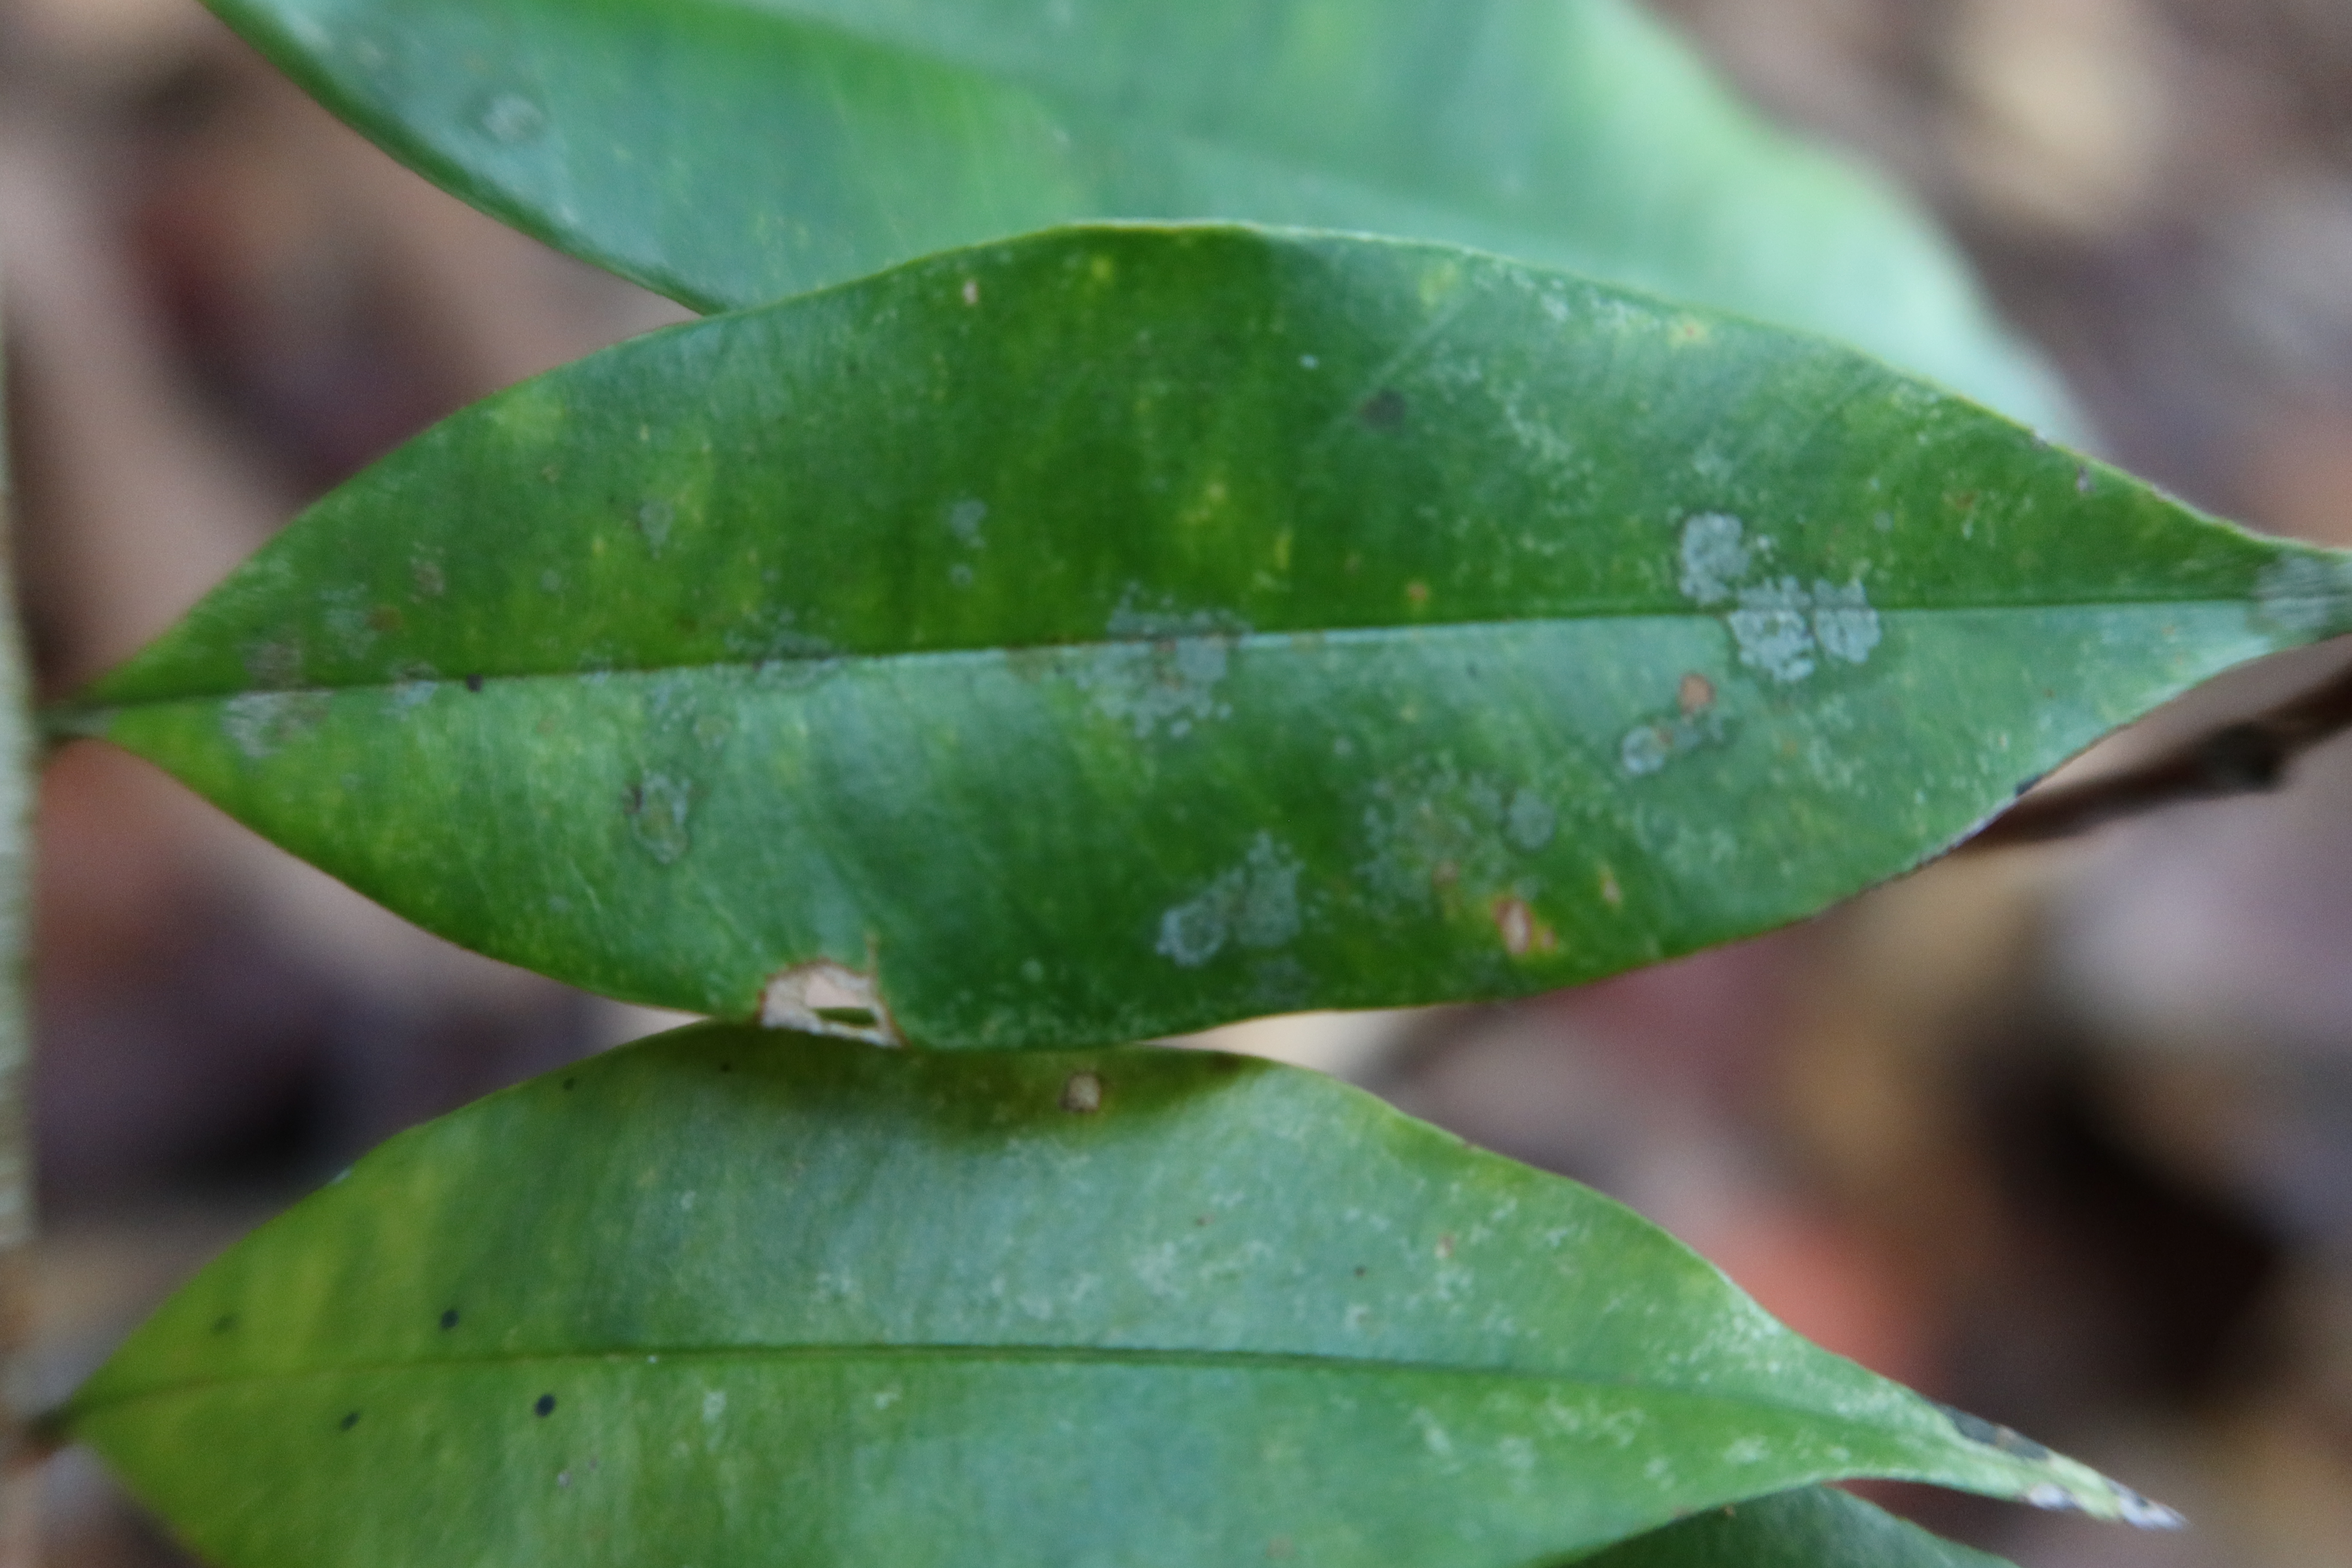
Label: Brown spots